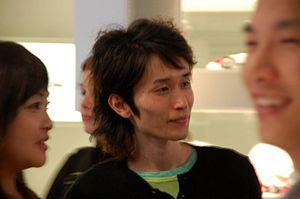
Masakatsu Takagi, né en 1979 à Kameoka, est un musicien et cinéaste.